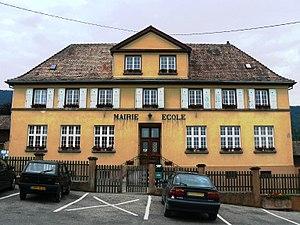
Mairie de Dieffenbach-au-Val